The Three Musketeers (1932 film)

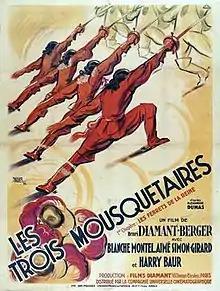

The Three Musketeers (French: ) is a 1932 French historical adventure film directed by Henri Diamant-Berger and starring Aimé Simon-Girard, Henri Rollan and Thomy Bourdelle.The film is an adaptation of Alexandre Dumas's 1844 novel "The Three Musketeers", and was the first version to be as a sound film. It was shot at the Epinay Studios of Eclair in Paris. The film's sets were designed by the art director Marc Lauer.